Austin Osman Spare

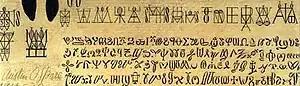
A sample of sigils created by Austin Osman Spare

On one occasion, Spare met a middle-aged woman named Mrs Shaw in a pub in Mayfair. Eager to marry off her daughter, who already had one child from an earlier relationship, Mrs Shaw soon introduced Spare to her child, Eily Gertrude Shaw (1888-1938). Spare fell in love, producing a number of portraits of Eily, before marrying her on 4 September 1911. However, the relationship between Spare and his wife was strained; unlike him, she was "unintellectual and materialistic", and disliked many of his friends, particularly the younger males, asking him to cease his association with them.